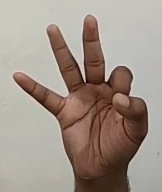
ASL sign: 9